Divyanka Tripathi

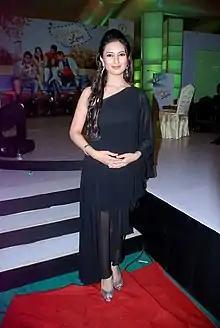
Tripathi in 2010

In 2007, Tripathi participated in Sahara One's reality show, "Jjhoom India" as a contestant. In 2008, she participated in Imagine TV's "Nachle Ve with Saroj Khan". In the same year she presented 9X's "Jalwa Four 2 Ka 1". In 2009, Tripathi featured in the second season of StarPlus's horror thriller "Ssshhhh...Phir Koi Hai". In 2010, she played the role of Rashmi Sharma, a housewife in SAB TV's comedy drama "Mrs. & Mr. Sharma Allahabadwale". In 2011 Tripathi participated in Imagine TV's "". She later played the lead in SAB TV's "Chintu Chinki Aur Ek Badi Si Love Story" as Suman, followed by appearing in an episodic appearance in "Adaalat". In 2012, she acted in Star Plus's "Teri Meri Love Stories" as Nikita opposite Iqbal Khan.